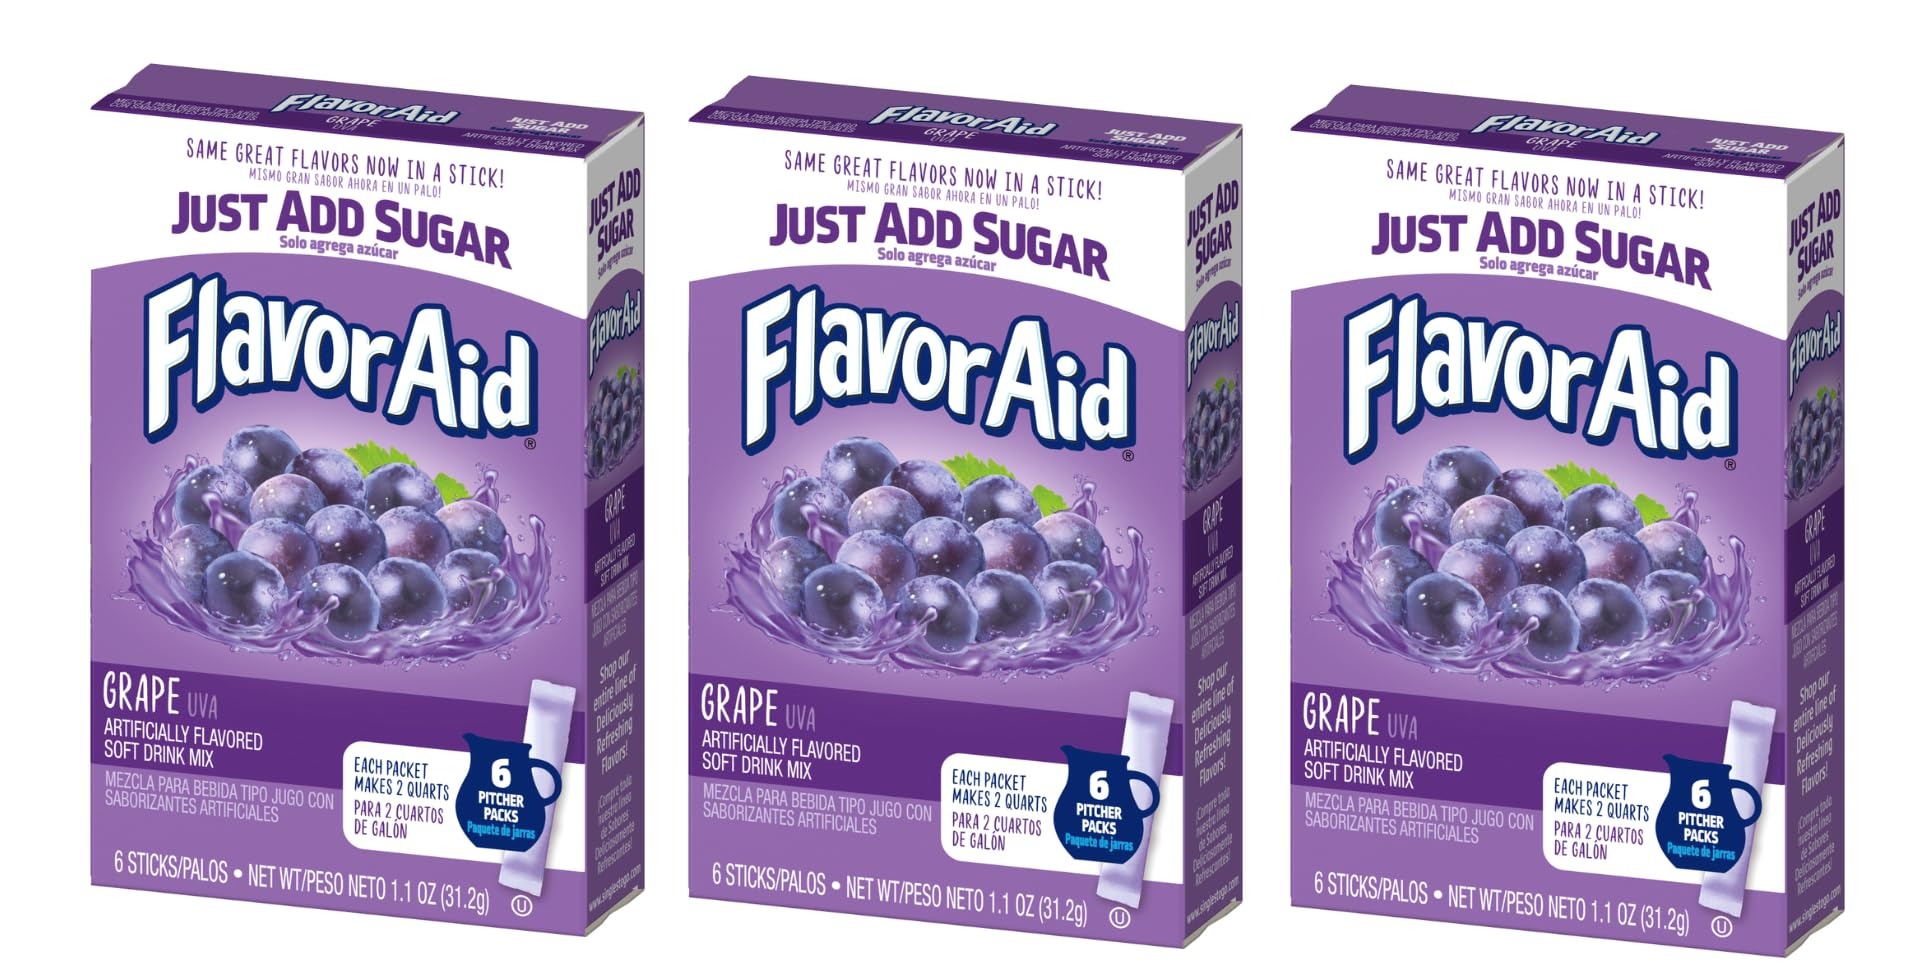
Item Name: SINGLES TO GO! FlavorAid Aguas Frescas, Grape Flavor, Powdered Drink Mix, 6 Sticks Per Box, Each Stick Makes 2 Quarts Pitcher Packs and Great Flavors (Pack of 3)
Bullet Point 1: Refreshing Grape Flavor - Beat the summer heat with our FlavorAid Aguas Frescas mix! Each stick makes 2 quarts of deliciously fruity and refreshing grape-flavored drink.
Bullet Point 2: Convenient and Versatile - Perfect for on-the-go or at-home use, our powdered drink mix comes in a pack of 3 boxes with 6 sticks per box.
Bullet Point 3: Simply mix with water for a pitcher of flavorful goodness or use as singles to go packets for a quick thirst-quencher.
Bullet Point 4: Great Flavors - Experience the authentic taste of traditional Mexican drinks without the hassle.
Bullet Point 5: Singles To Go! - No need to make a whole pitcher if you just want a single serving. Our singles to go packets are perfect for taking to work, school, or the gym
Product Description: Introducing FlavorAid Aguas Frescas - Grape Flavor - Powdered Drink Mix Pack of 3, the perfect solution for a refreshing and delicious beverage! With 6 sticks per box, each stick can make up to 2 quarts of flavorful and thirst-quenching drink. Say goodbye to the hassle of measuring and mixing, and hello to the convenience of our "Singles to Go!" pitcher packs. With just a few simple steps, you can enjoy the taste of freshly-made grape aguas frescas in the comfort of your own home. Our grape flavored drink mix is bursting with fruity and natural flavors, making it a perfect choice for any occasion. Whether you're hosting a backyard BBQ, entertaining guests, or simply looking for a flavorful alternative to plain water, FlavorAid Aguas Frescas will not disappoint. Our specially formulated mix ensures that every sip is bursting with authentic grape flavors, reminiscent of the traditional Mexican drink. Not only does our drink mix taste great, but it also offers a range of benefits. Each stick is packed with essential vitamins and minerals, making it a healthier alternative to sugary drinks. The convenient single-serve sticks also make it easy to control your portions, so you can enjoy a guilt-free drink without worrying about overindulging. Plus, with our 3-pack, you can stock up and have a refreshing drink on hand whenever you need it. FlavorAid takes great pride in using only the highest quality ingredients in all our products. Our grape flavored drink mix is no exception. Made with natural flavors and colors, our mix is free from artificial preservatives, making it a healthier choice for you and your family. Plus, with the convenience of our powdered mix, you can easily take it on-the-go for a delicious and refreshing drink wherever you are. In addition to the delicious grape flavor, our drink mix is also available in a variety of other great flavors. From pineapple to mango and even traditional hibiscus, there is a flavor for everyone to enjoy. So why settle for plain water when you can liven up your taste buds with FlavorAid Aguas Frescas - Grape Flavor - Powdered Drink Mix Pack of 3. Try it out today and see for yourself why our customers keep coming back for more!
Value: 3.3
Unit: Ounce

Price: 9.99